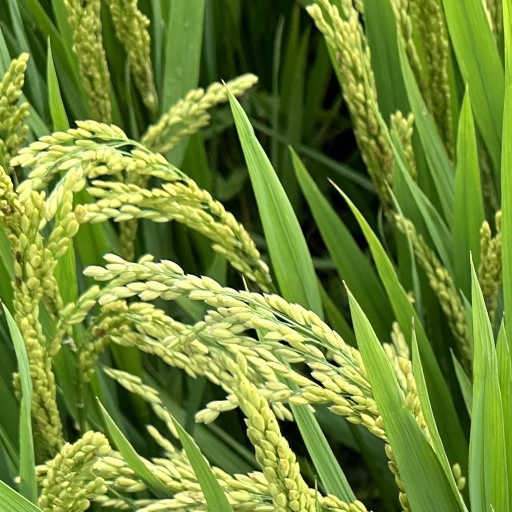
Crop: rice